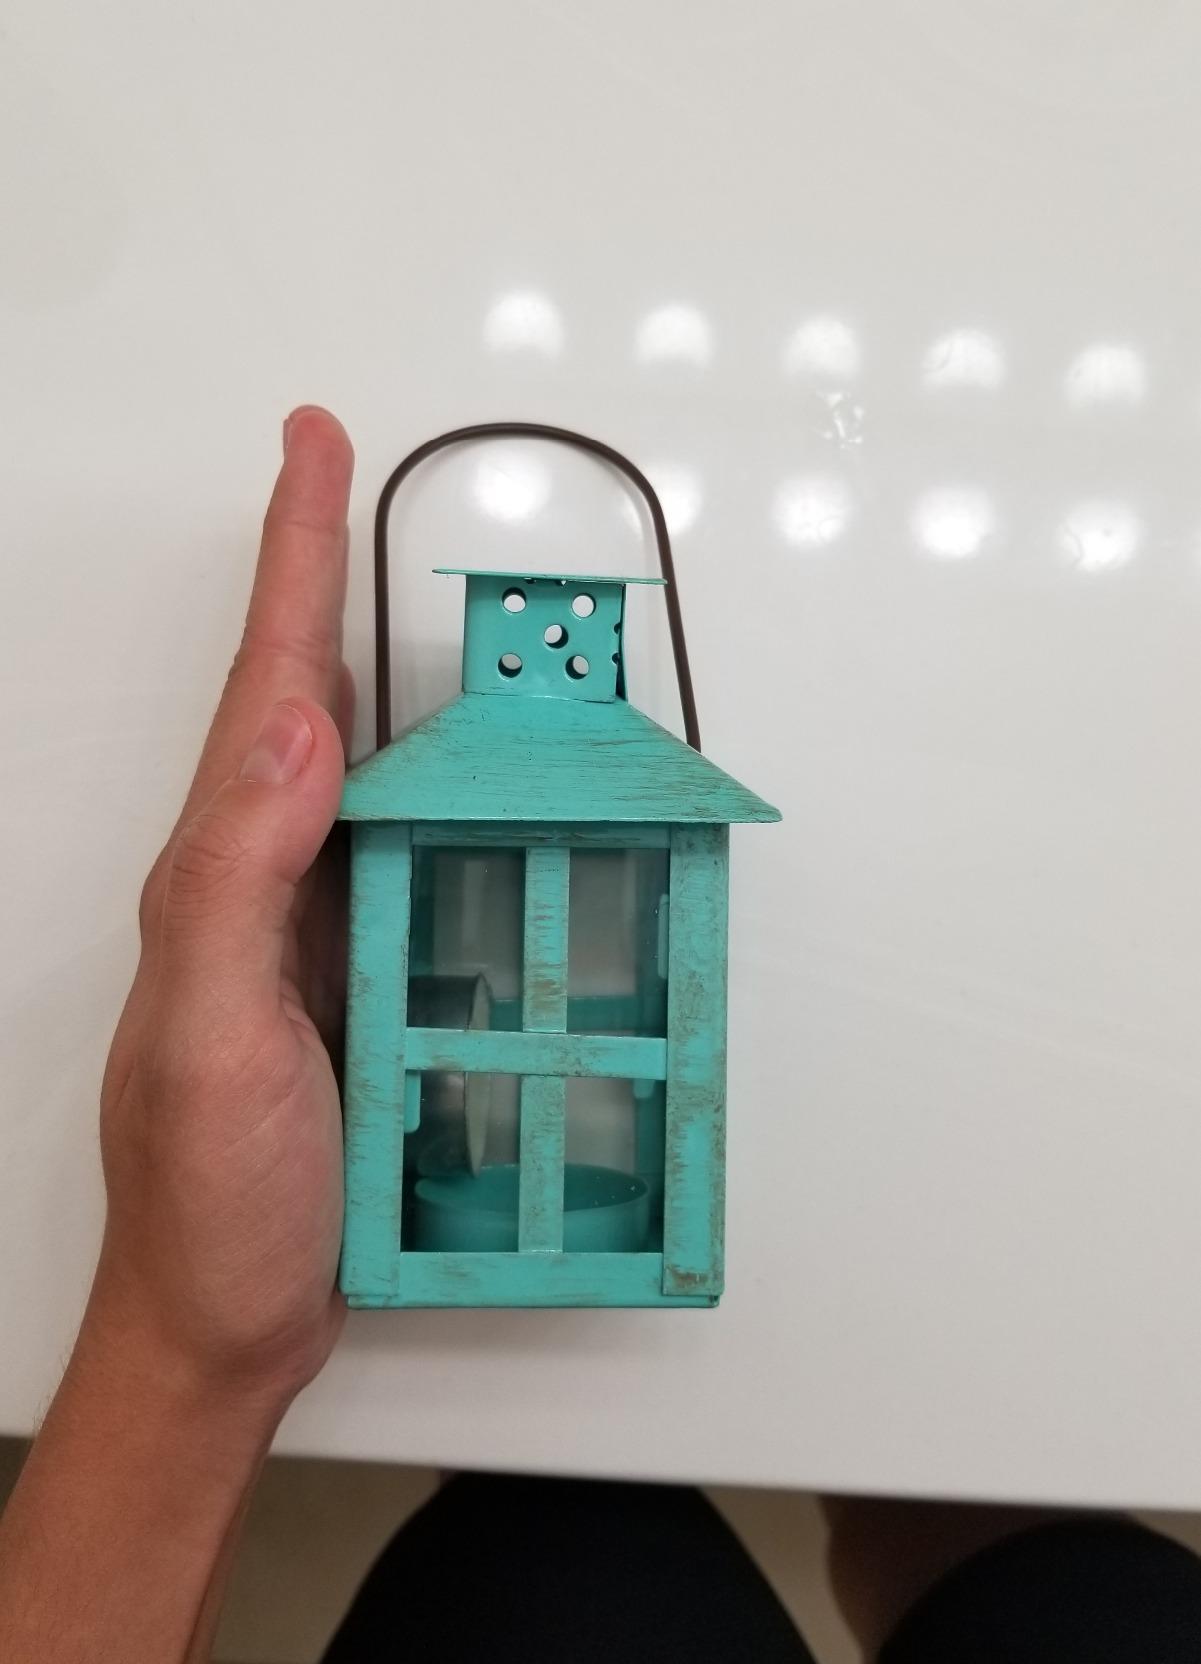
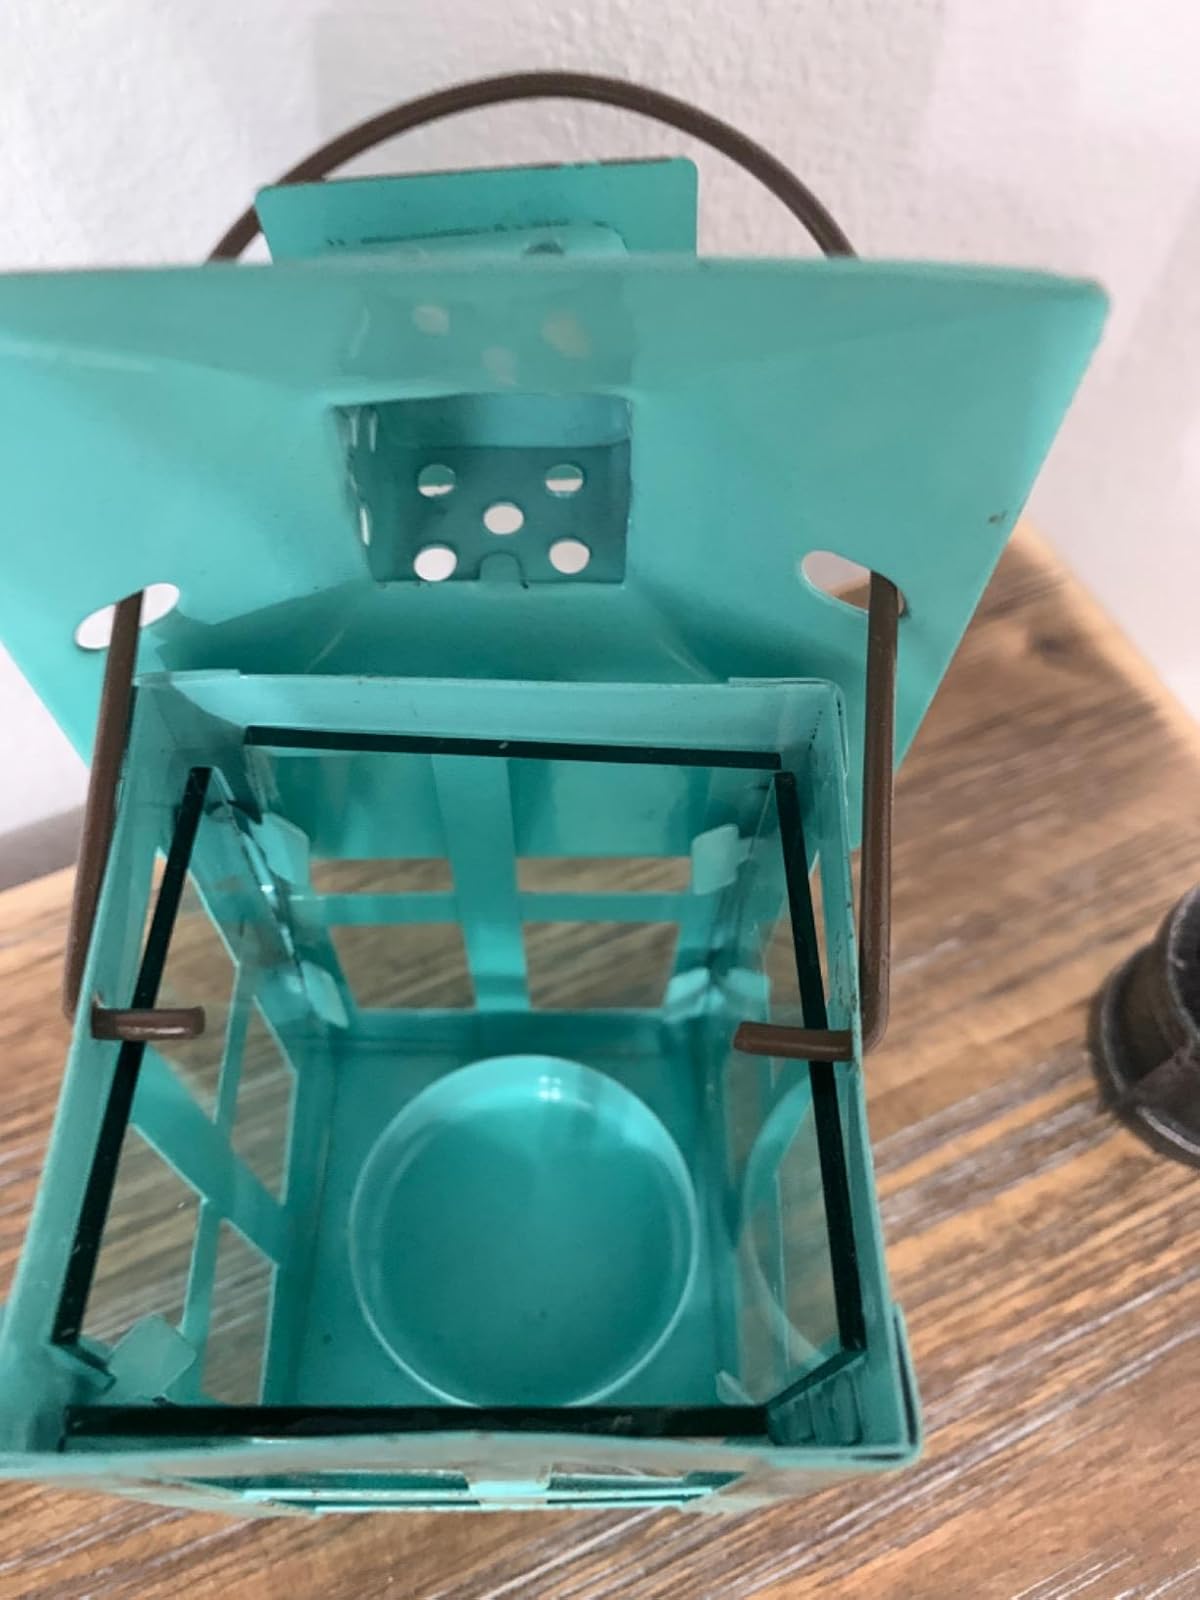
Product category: lantern
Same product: yes